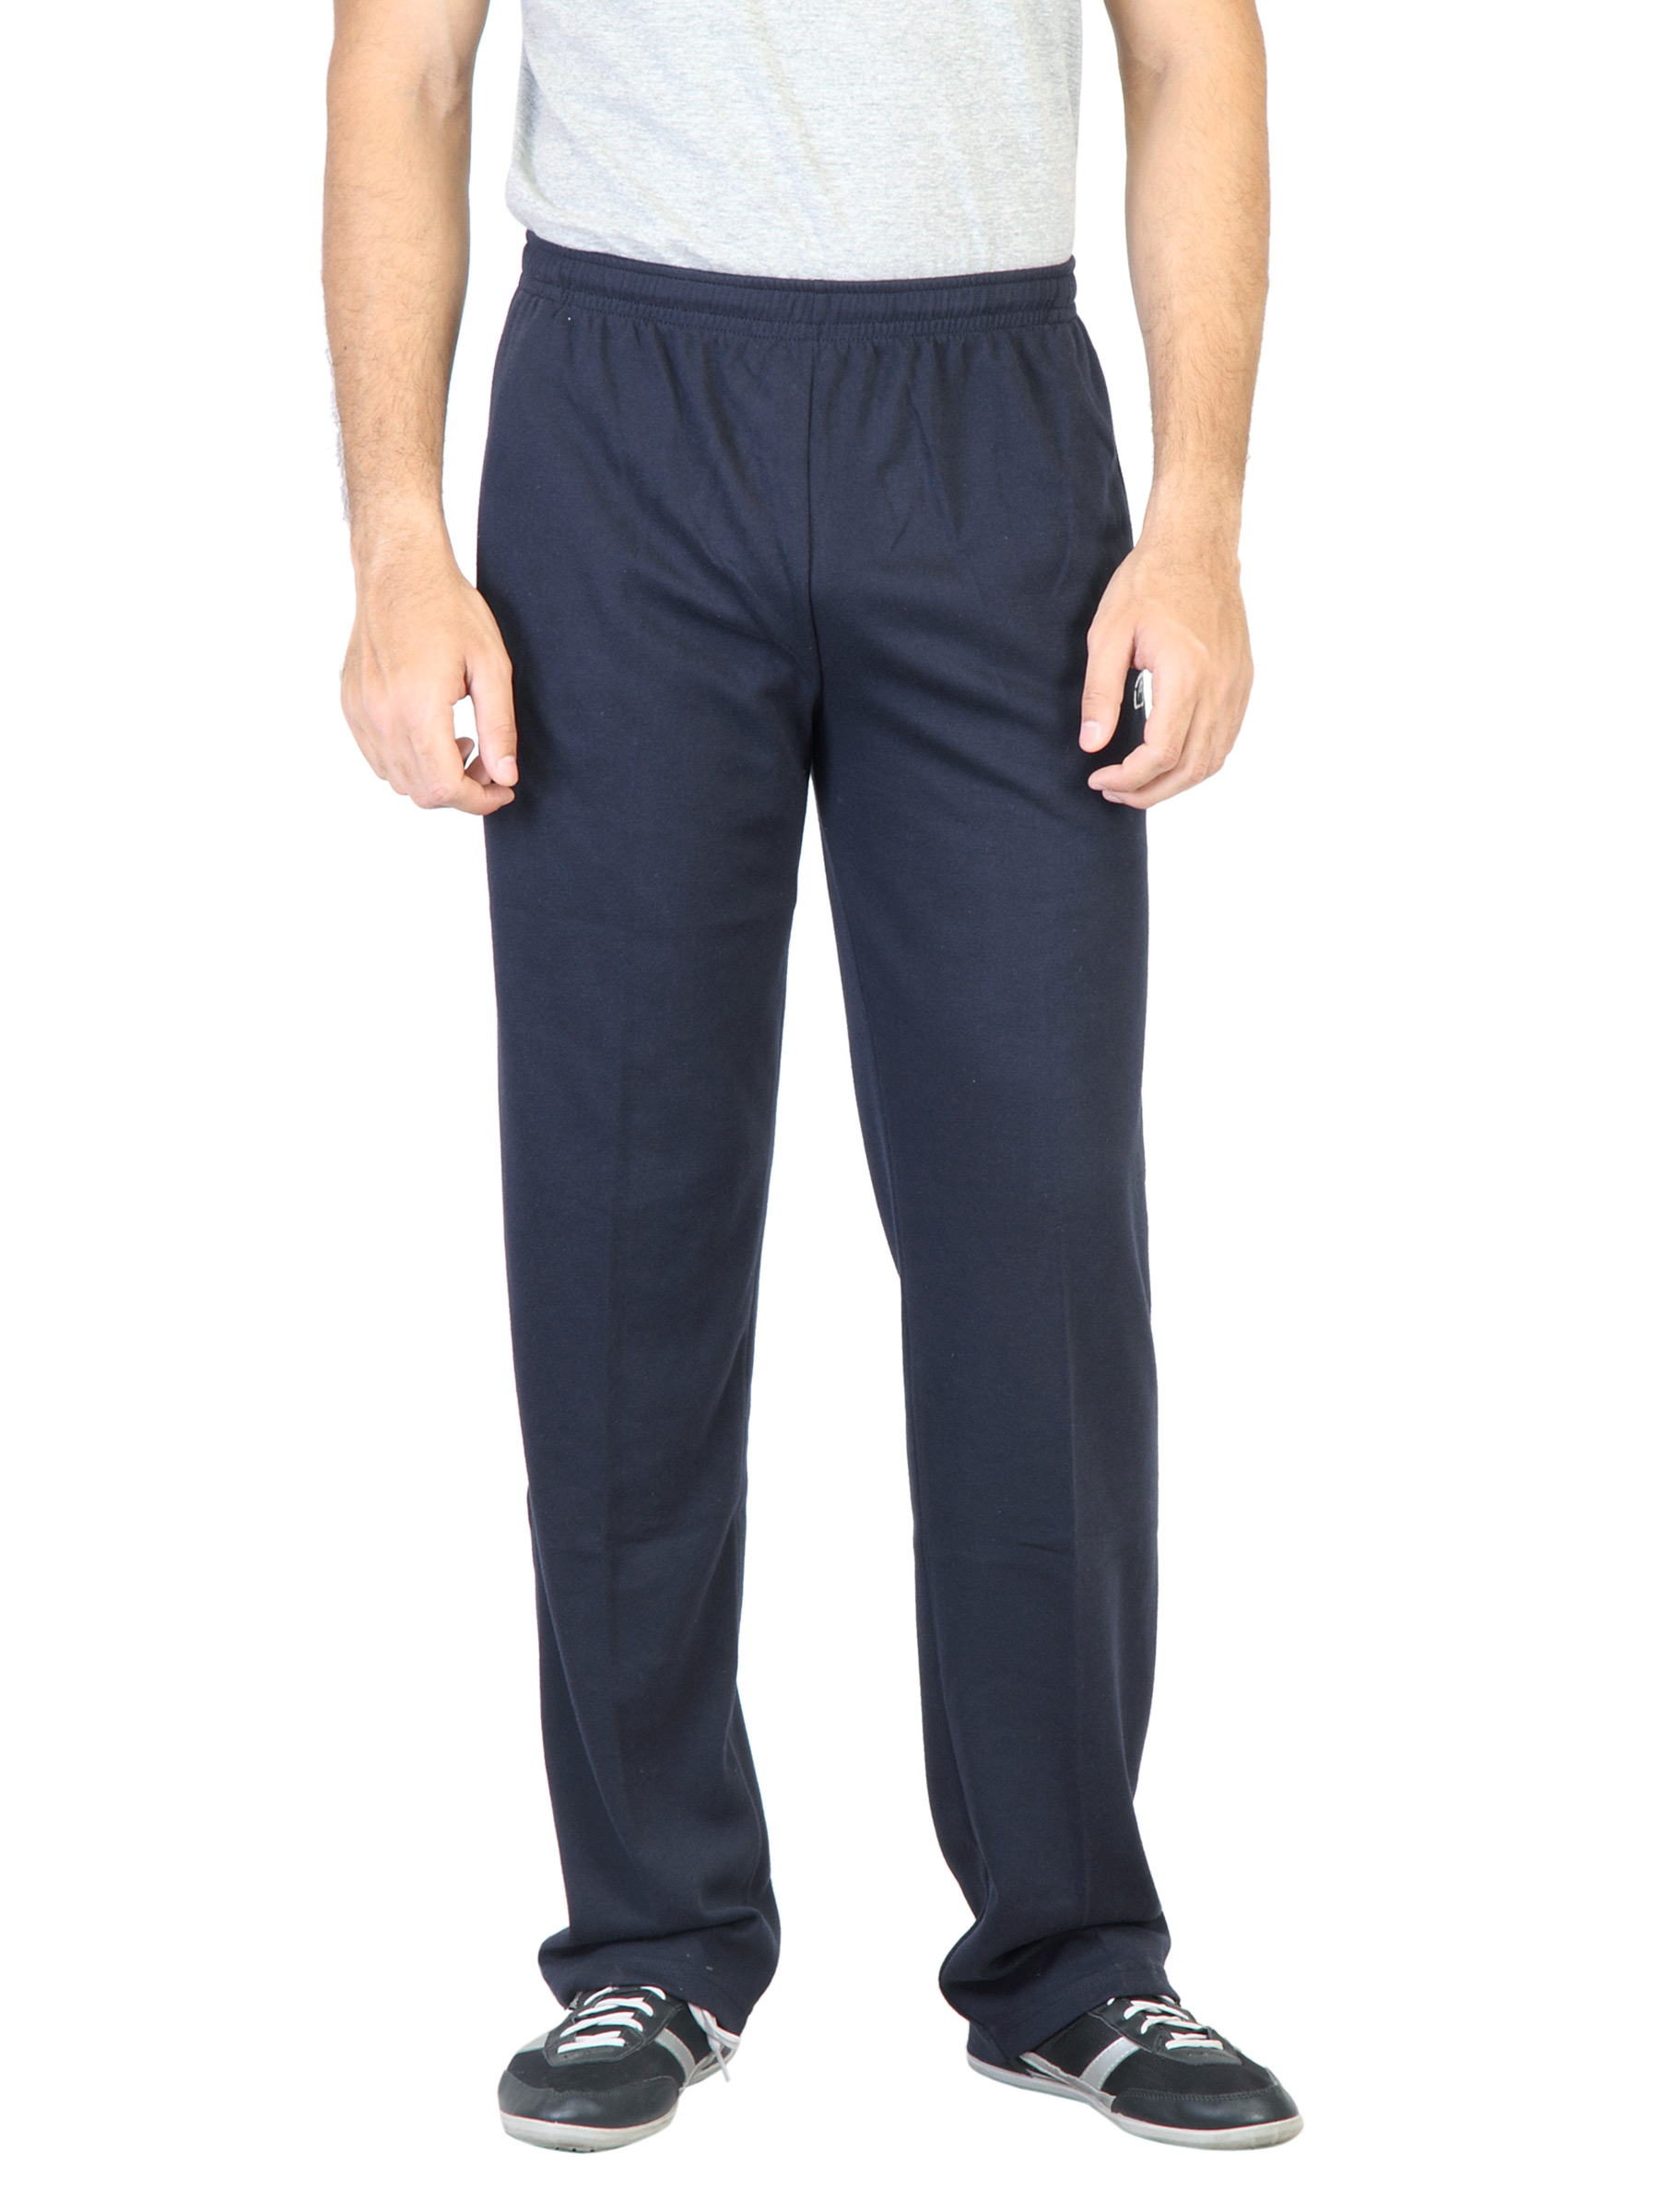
Proline Men Navy Track Pants
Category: Apparel / Bottomwear / Track Pants
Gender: Men
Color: Navy Blue
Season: Summer 2012
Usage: Sports